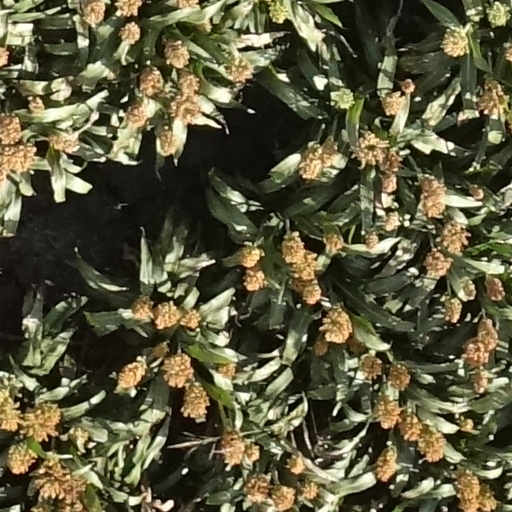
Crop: sorghum